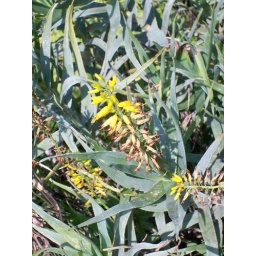
I love the yellow flower against the bluish-gray-green of the leaves.